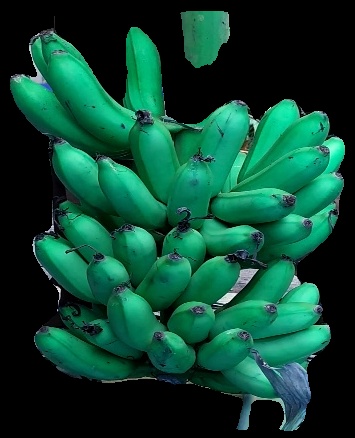
Variety: rasbale
Grade: grade1